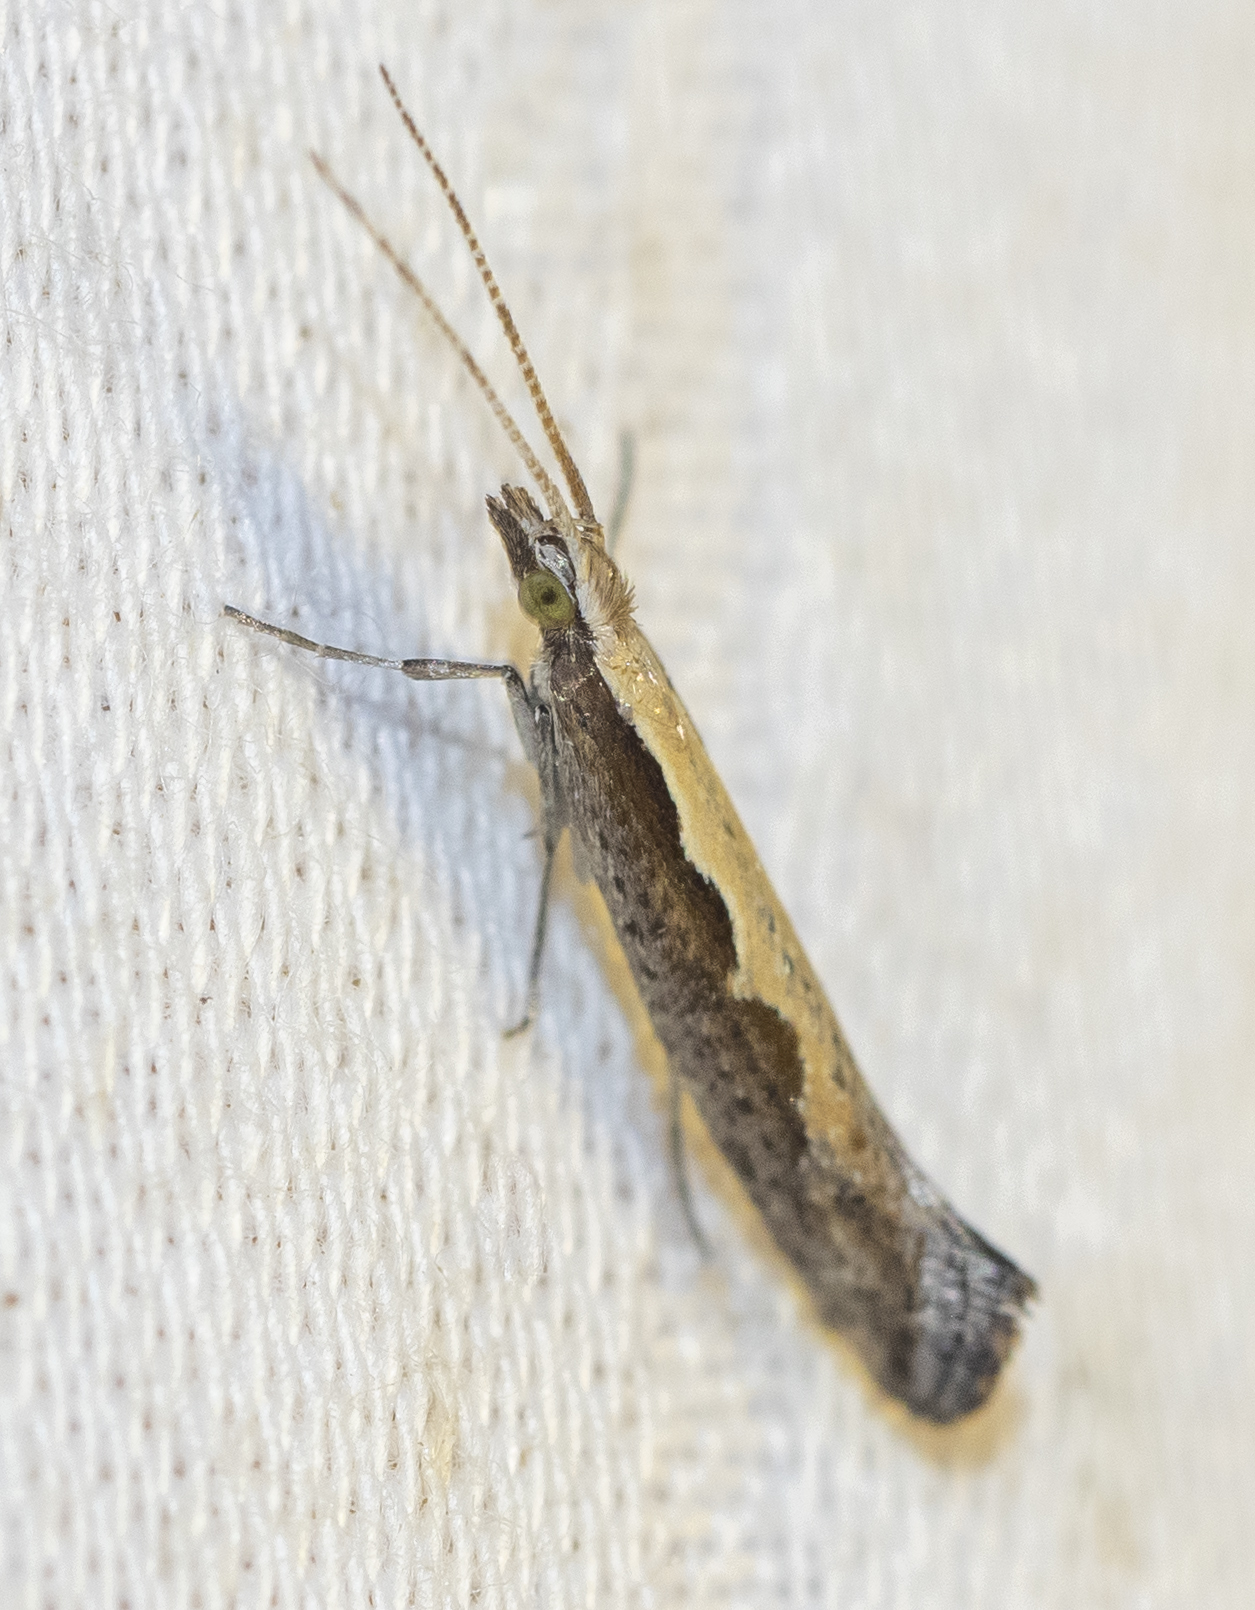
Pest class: diamondback_moth